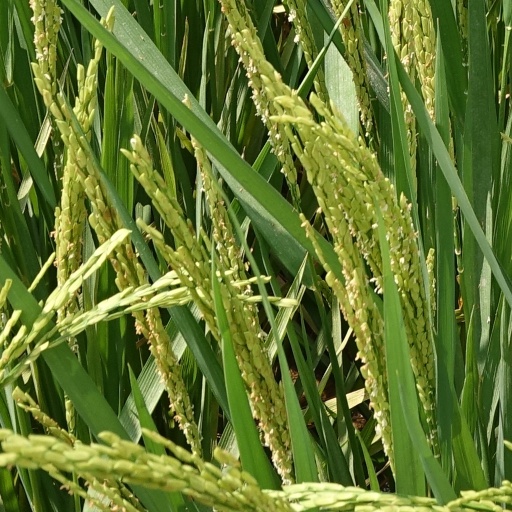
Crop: rice